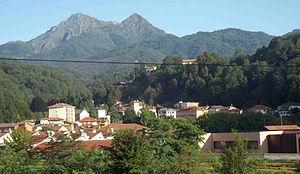
Pray (Piemonte)
Pray er en comune i Biella i den italienske region Piemonte, lokaliseret omkring 80 km nordøst for Turin og omkring 15 km nordøst for Biella. Den 31. December 2004, havde byen et indbyggertal på 2,434 og et areal på 9.3 km².